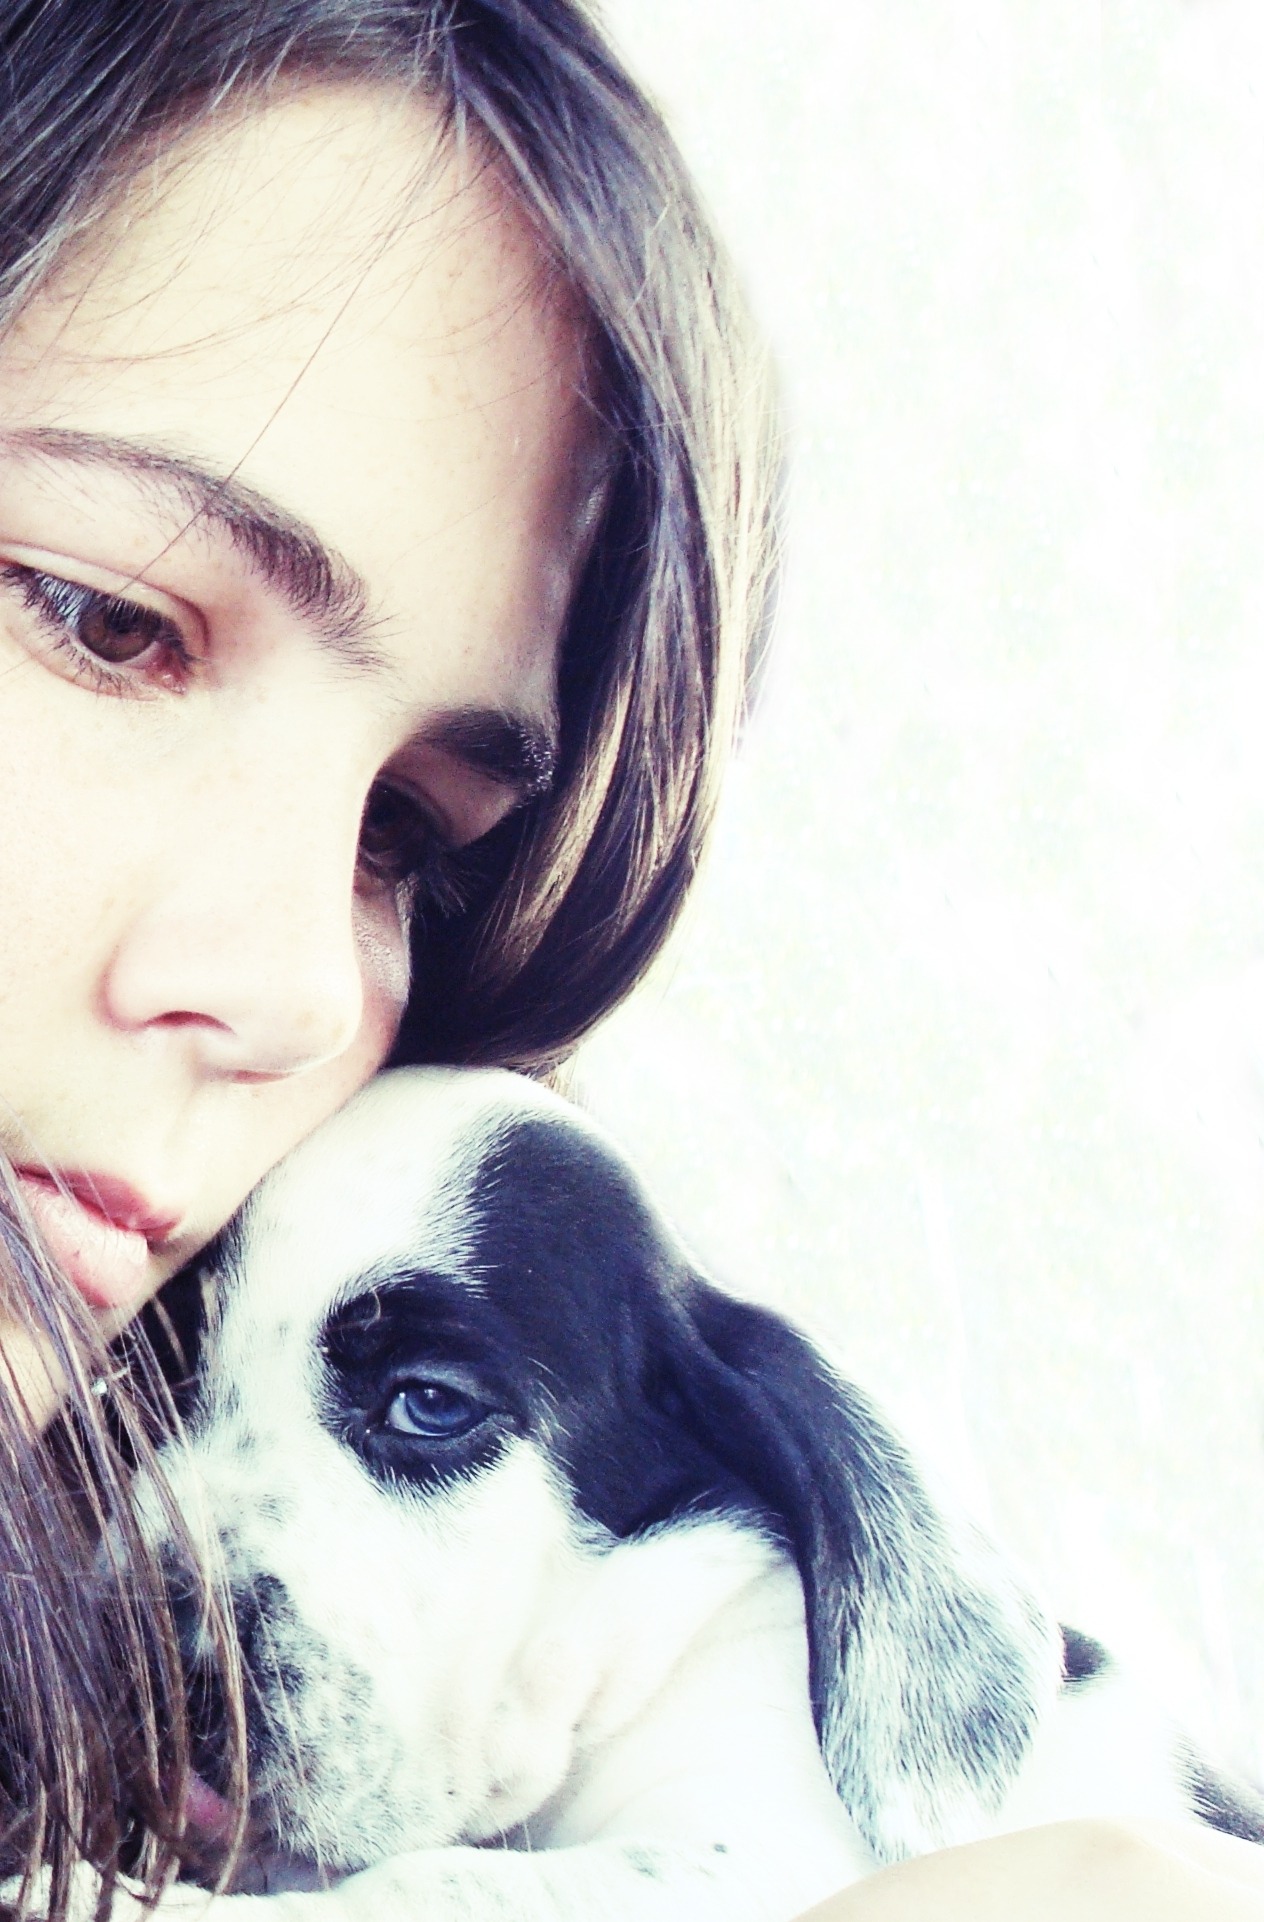
girl, puppy, dog, animal, cute, canine, female, love, pet, portrait, young, child, friendship, together, friend, close up, human body, sad, nose, drawing, relationship, eye, head, skin, organ, interaction, photo shoot, dog like mammal